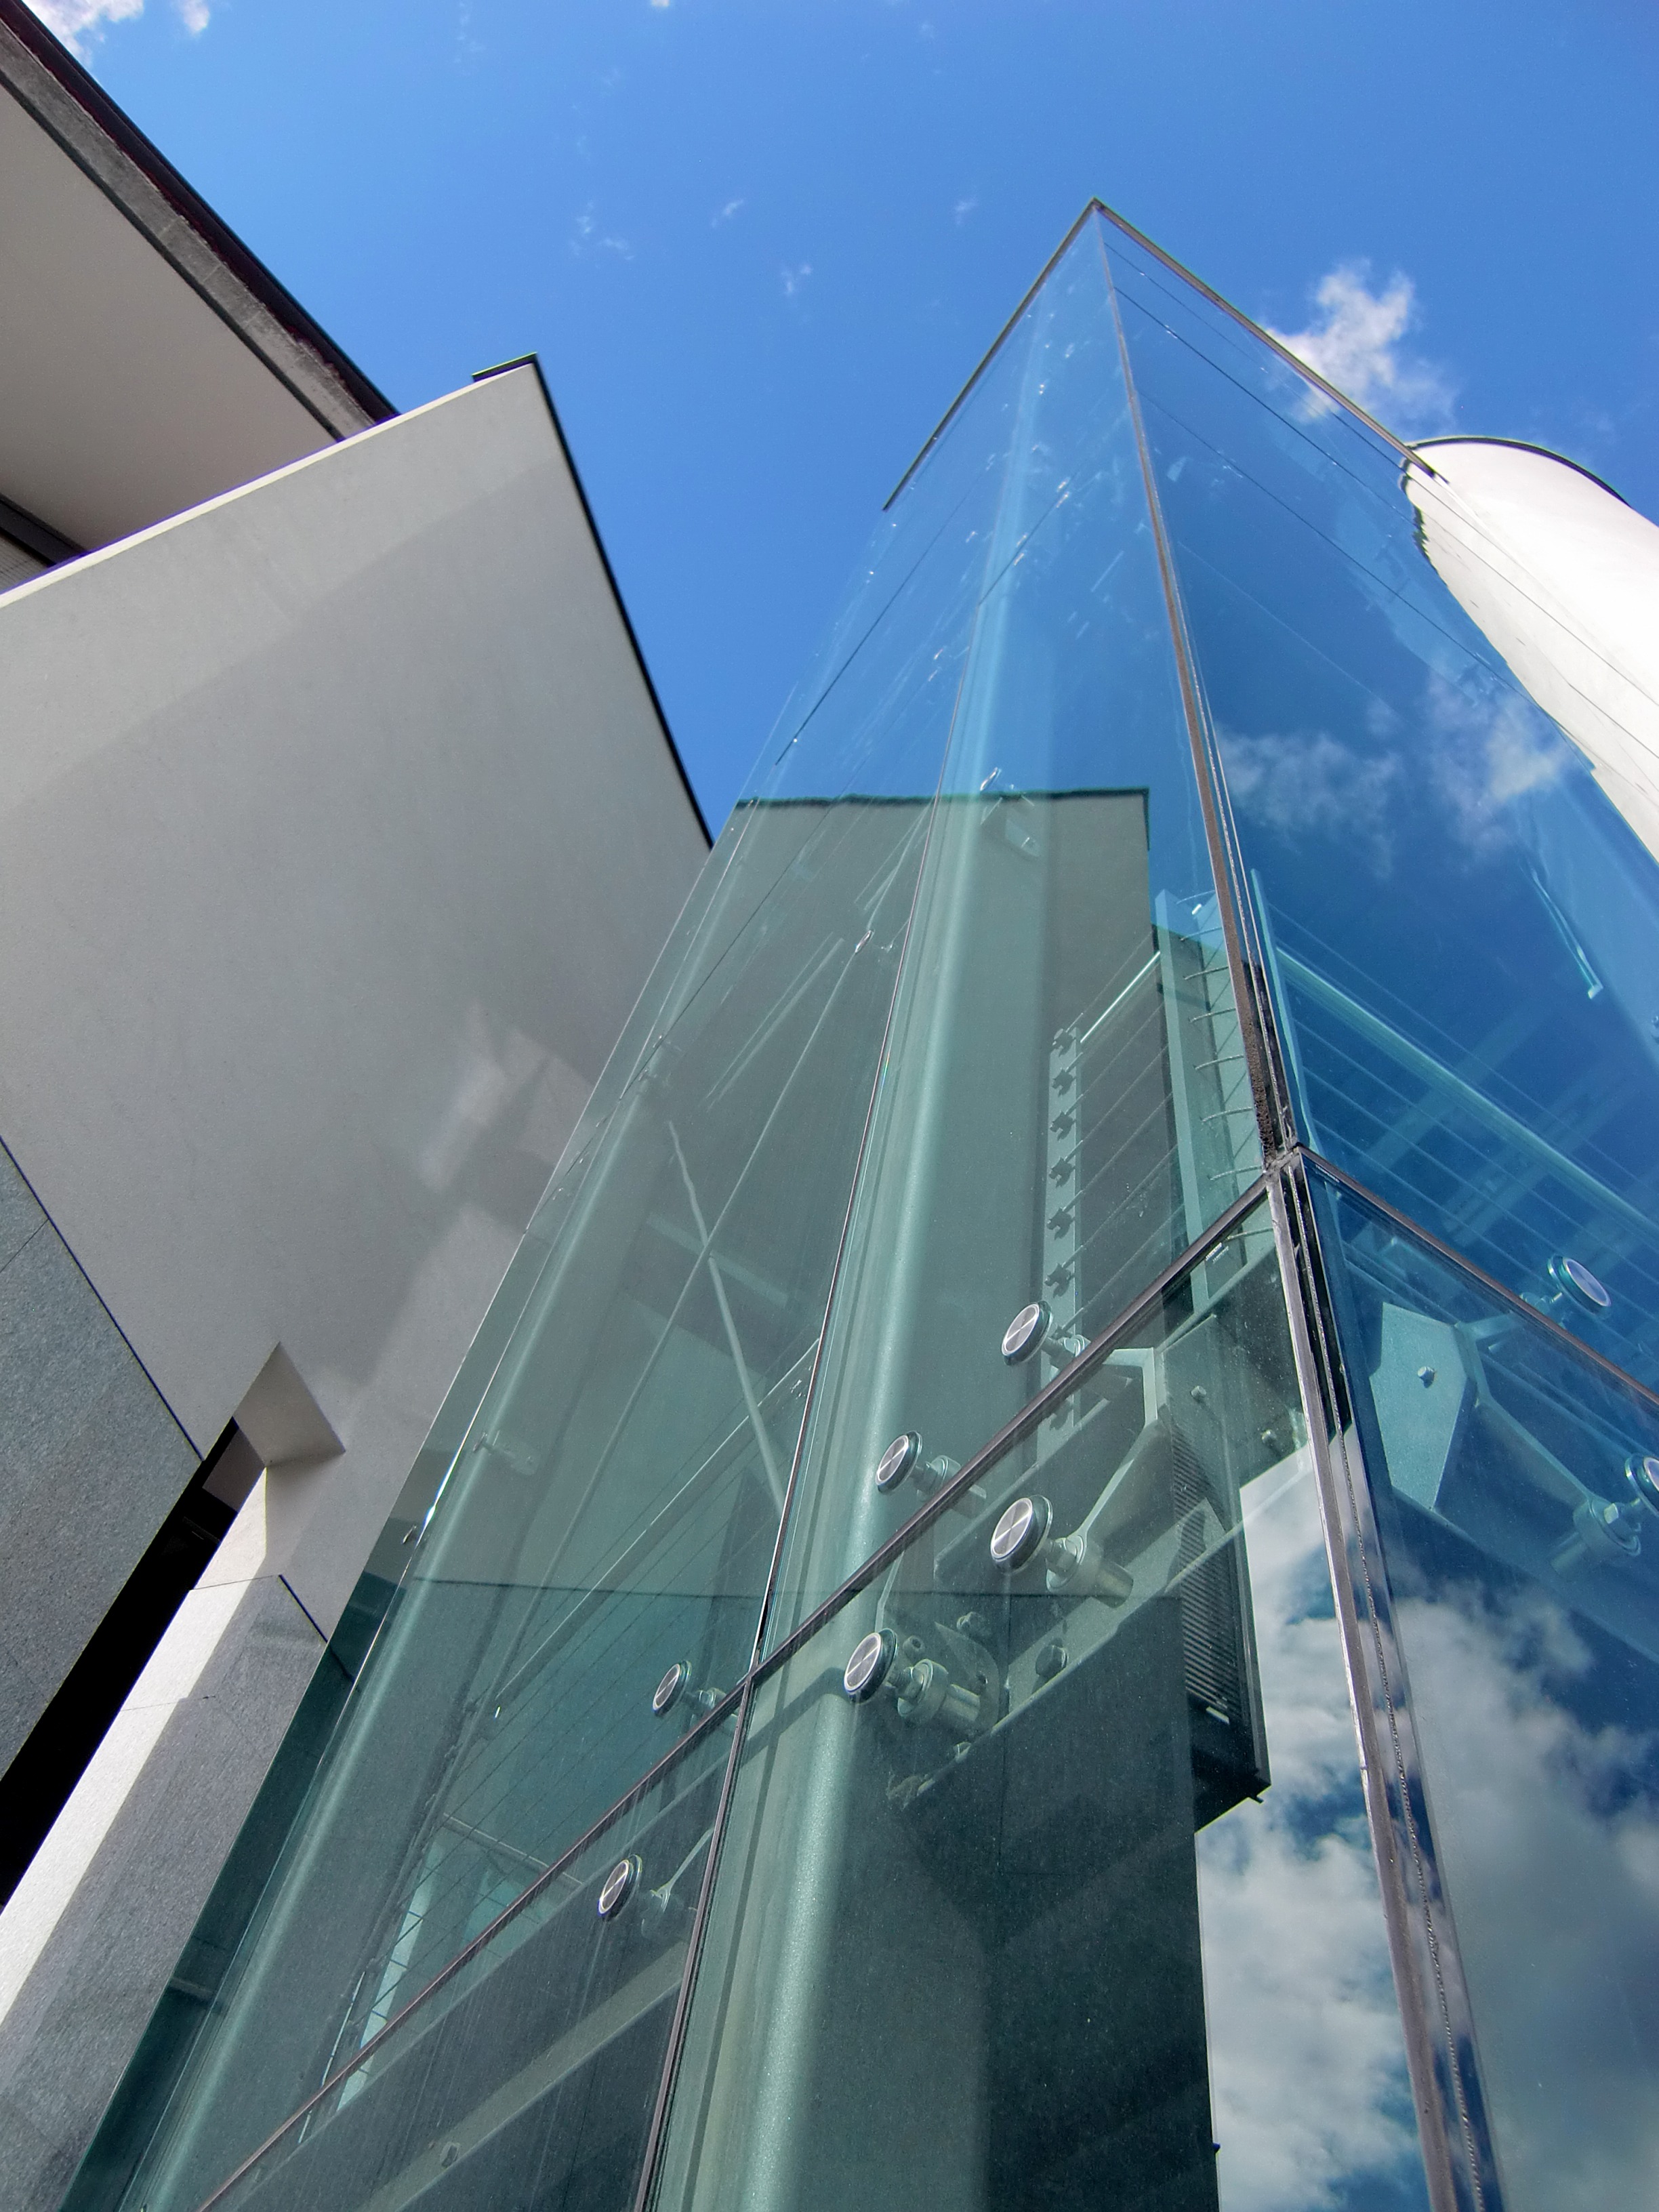
wing, architecture, sky, boat, glass, skyscraper, construction, reflection, vehicle, mast, facade, blue, sailboat, modern, sail, mirroring, construction art, daylighting